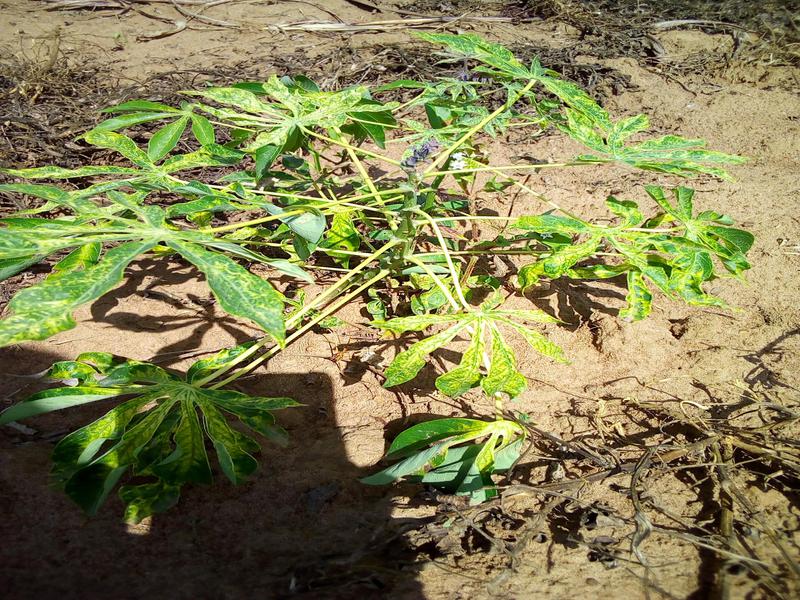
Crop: cassava
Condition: mosaic_disease